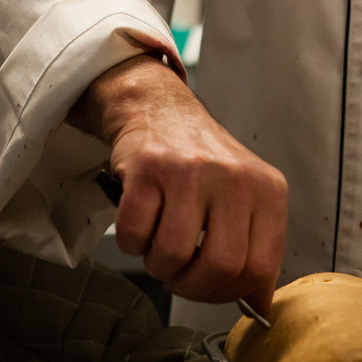
Material: skin